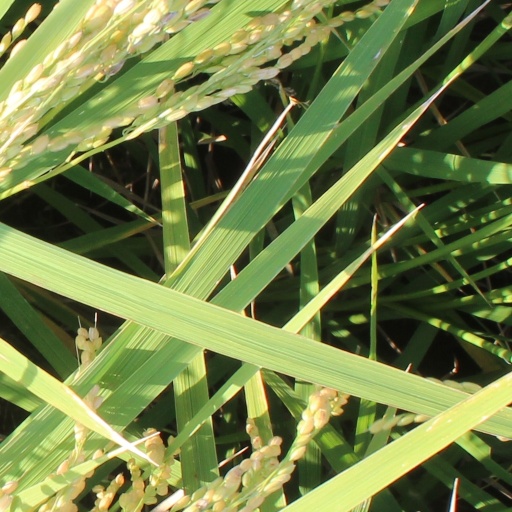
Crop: rice